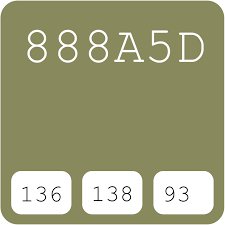
Label: Mango